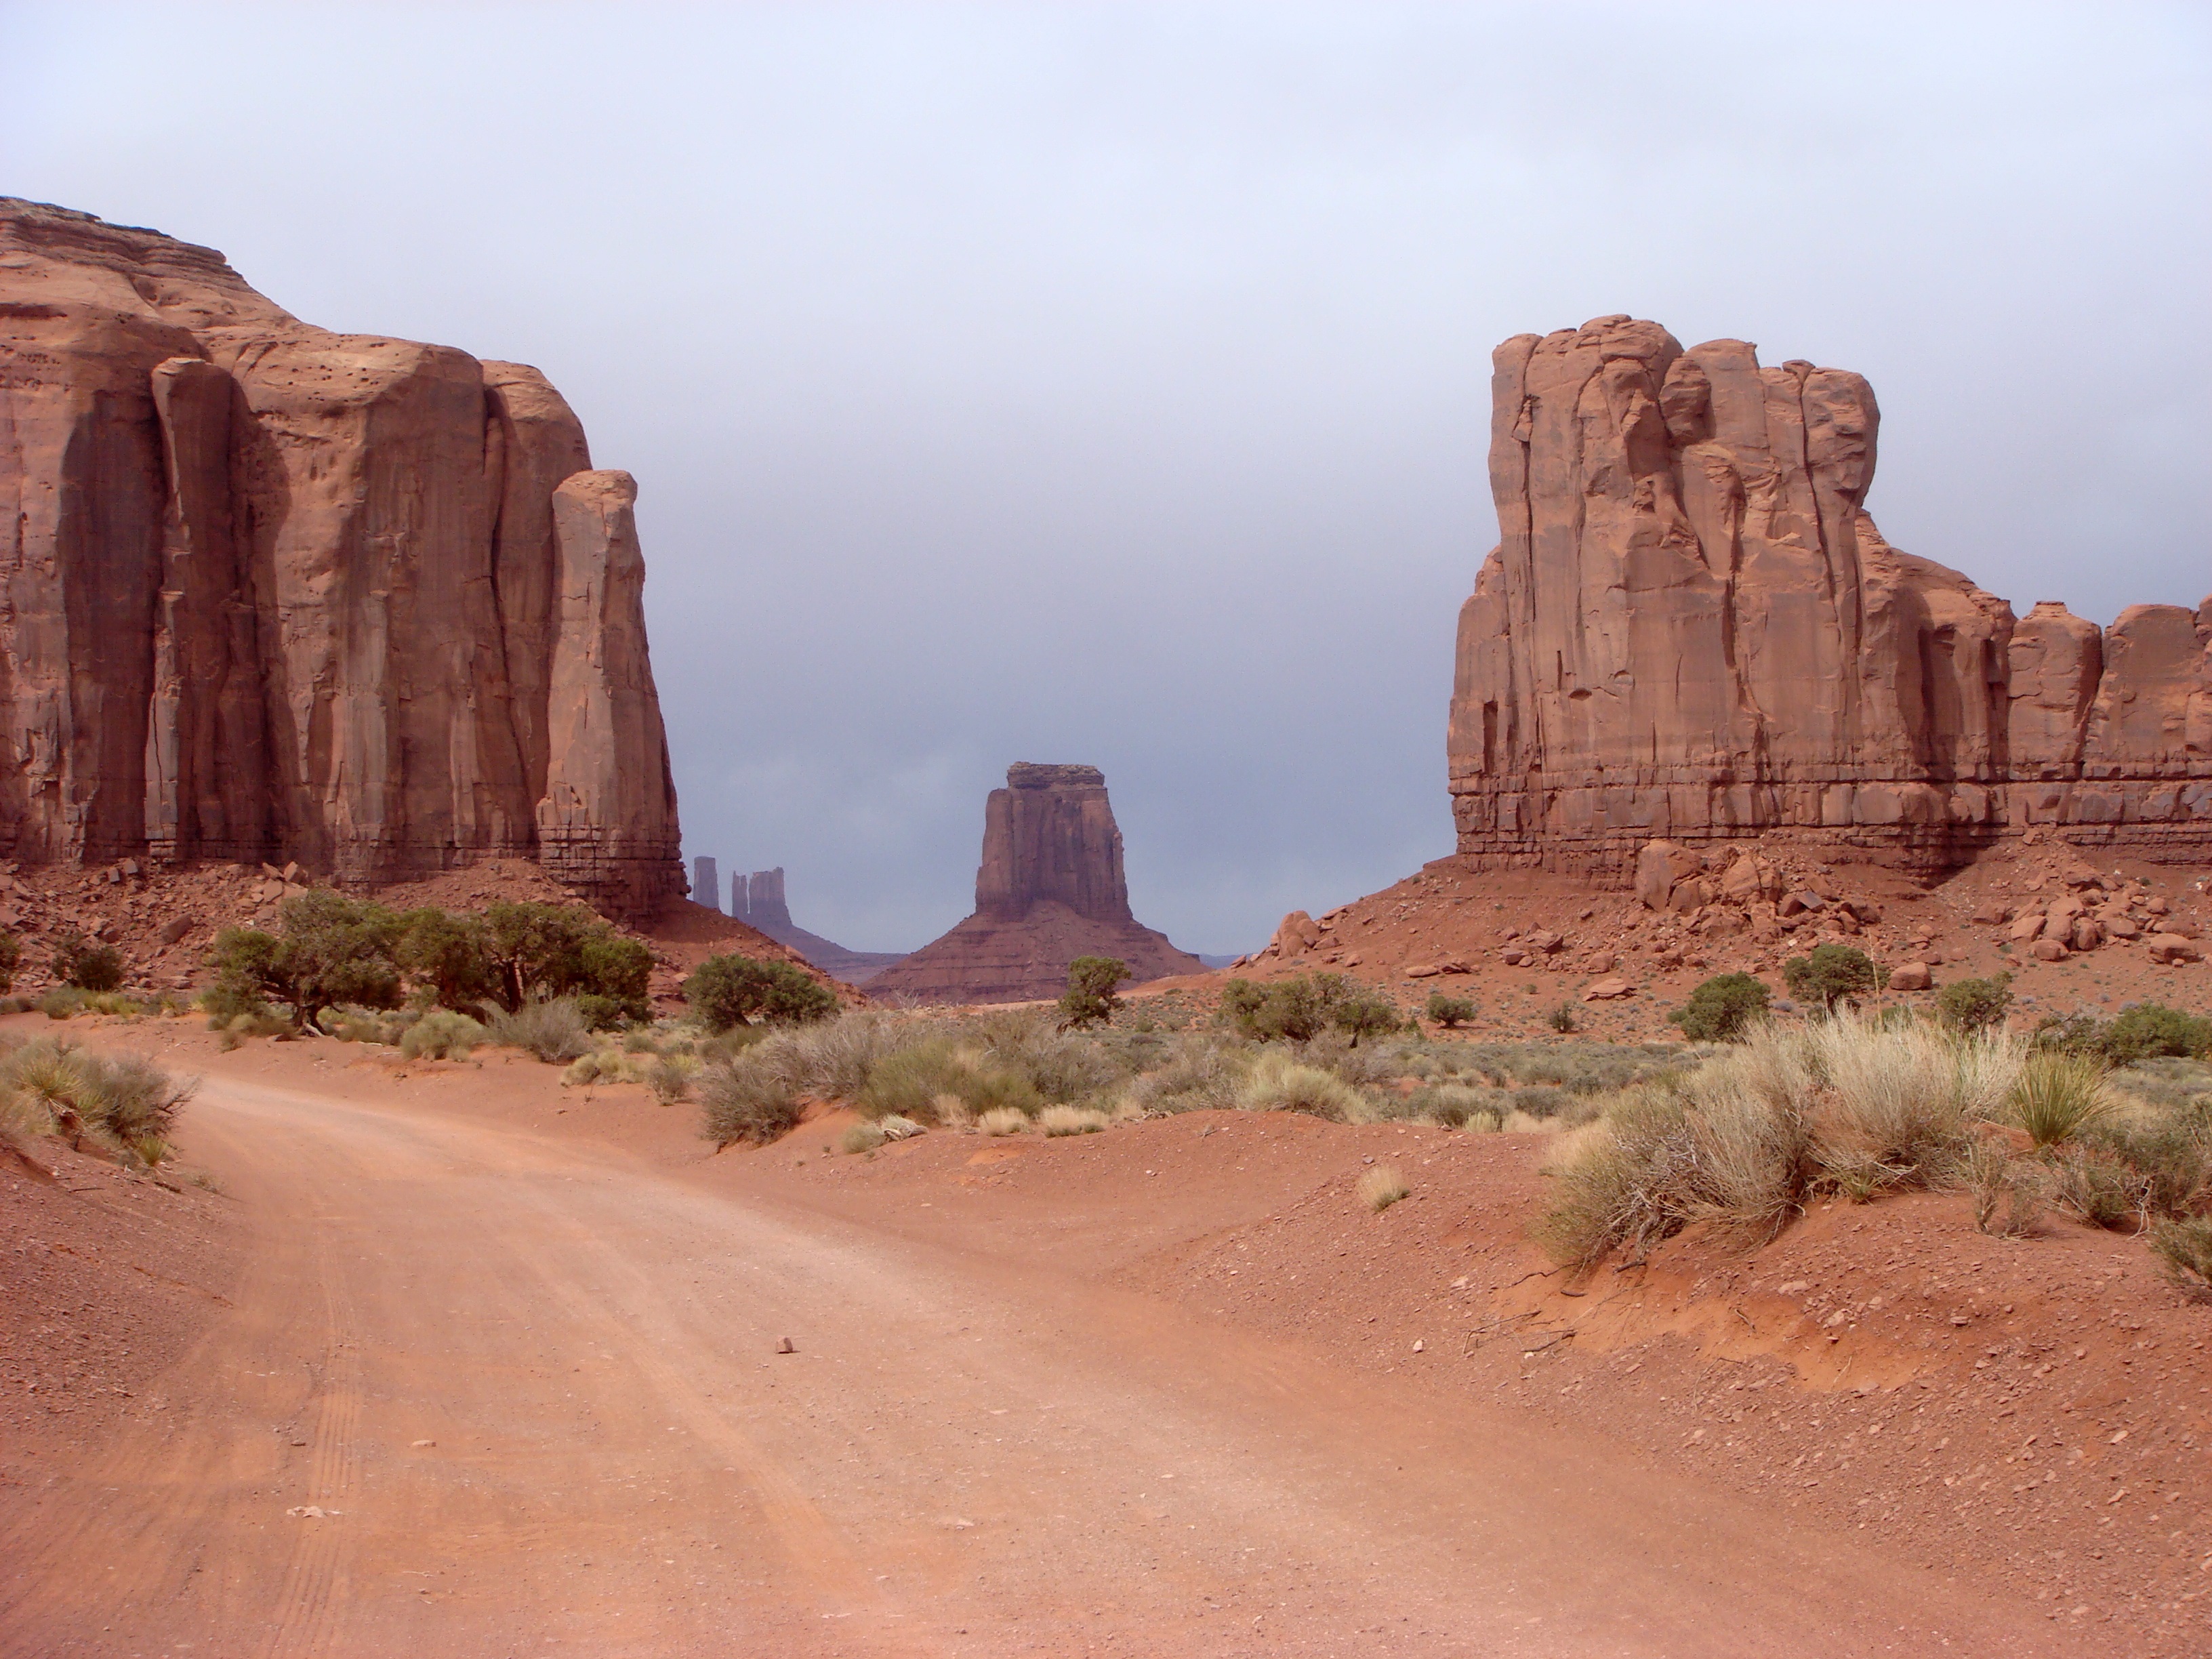
landscape, nature, rock, architecture, desert, valley, formation, cliff, arch, usa, america, canyon, terrain, national park, material, erosion, united states, rocks, geology, colorado, temple, badlands, plateau, sahara, wadi, butte, rock formations, landform, monument valley, ancient history, natural environment, geographical feature, aeolian landform, monument valley navajo tribal park